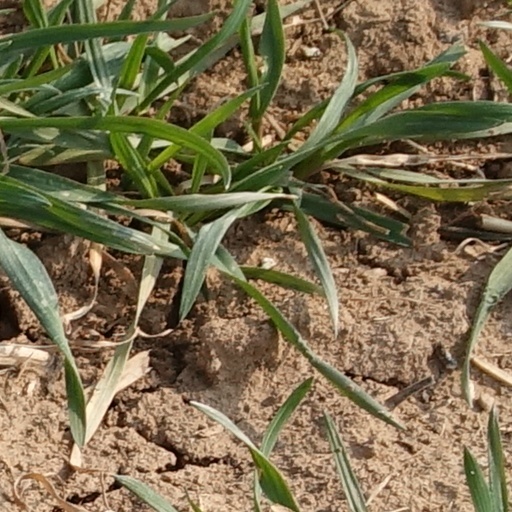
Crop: wheat